Ring chromosome 15

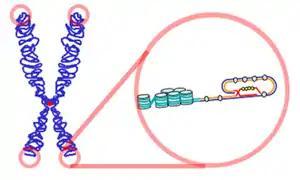
Telomeric ends

There are two proposed mechanisms of forming the ring chromosome. One suggests that chromosome 15 undergoes distortion on both p and q arms prior to the fusion of two broken arms, resulting in great loss of genetic materials. Therefore, the patients of this type of ring chromosome 15 display severe clinical features.